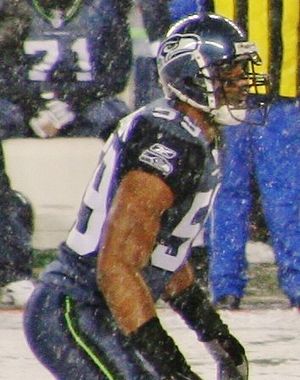
Julian Peterson
Julian Thomas Peterson er en tidligere amerikansk footballspiller, der spillede i NFL som linebacker for Detroit Lions, Seattle Seahawks og San Francisco 49ers. Hans karriere strakte sig fra 2000 til 2010.